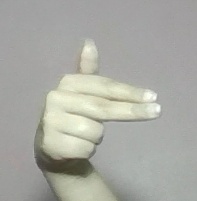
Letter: ghain